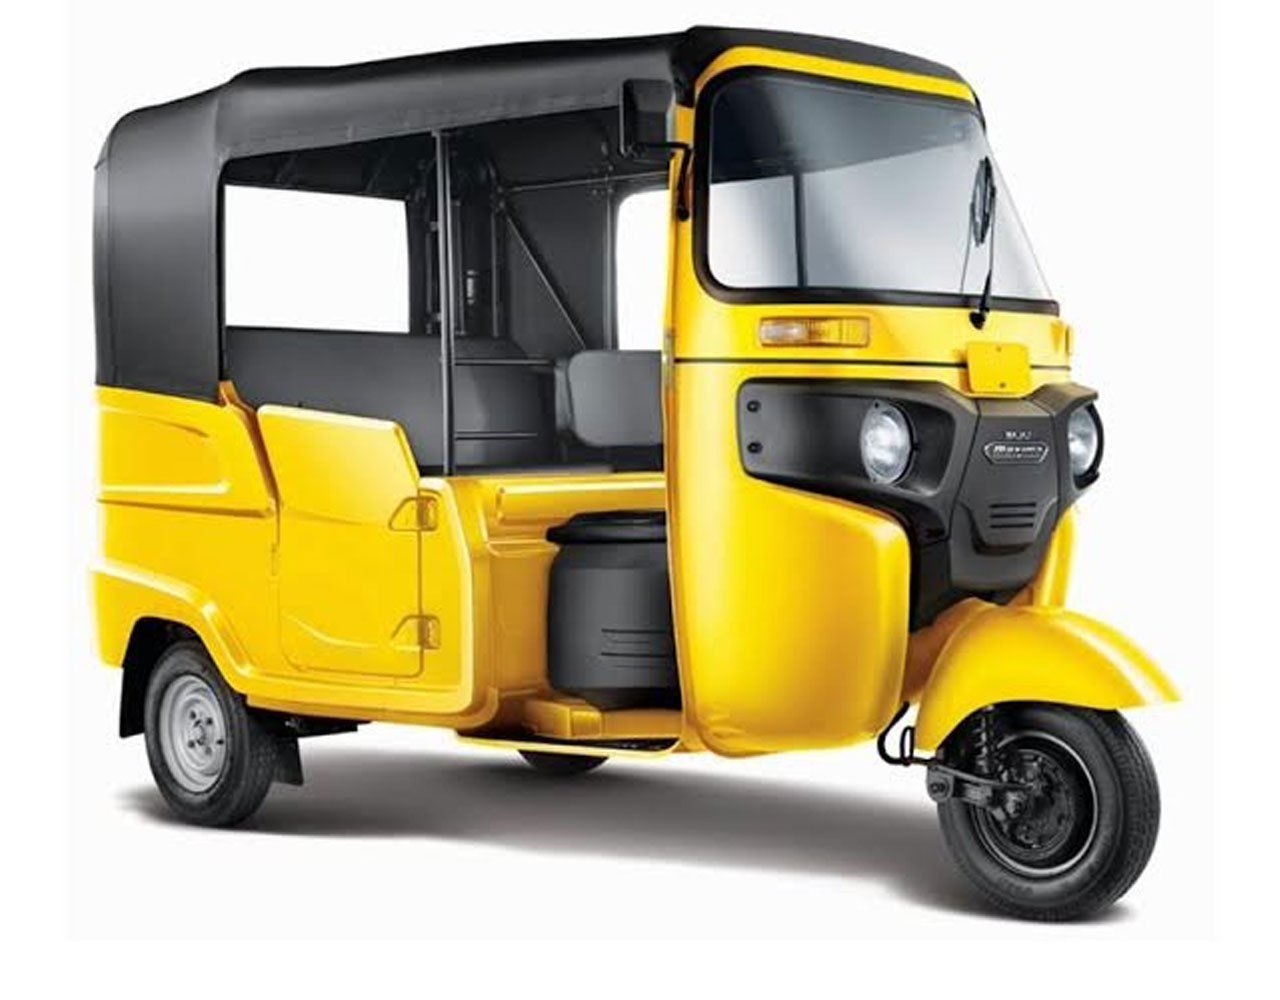
Vehicle type: Auto Rickshaws